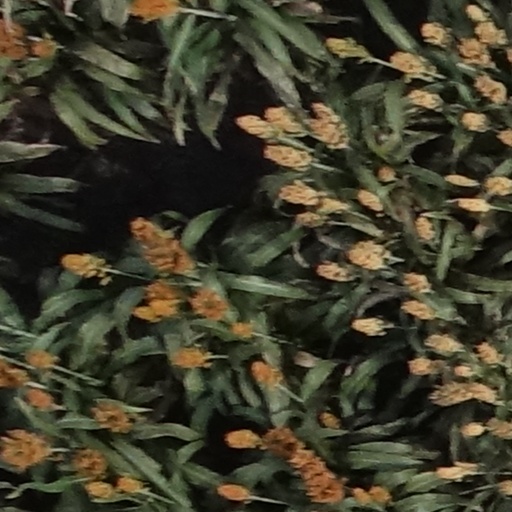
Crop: sorghum